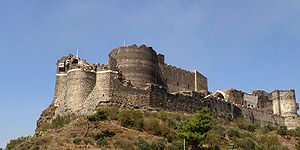
Koncentrisk borg / Eksempler på koncentriske borge
En koncentrisk borg er en borg med to eller flere koncentriske ringmure, således at den indre mur er højere end den ydre, og den derfor kan forsvares herfra. Ordet koncentrisk betyder ikke at borgene var cirkulære; og termen kan derfor vær vildledende, hvis det tages for bogstaveligt. Layoutet på disse borge var typisk kvadratiske hvor terrænet tillod det, eller en irregulær polygon, hvor ringmurene følge landskabet på bakker eller klippefremspring.